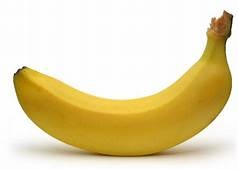
Label: banana